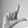
ASL letter: L